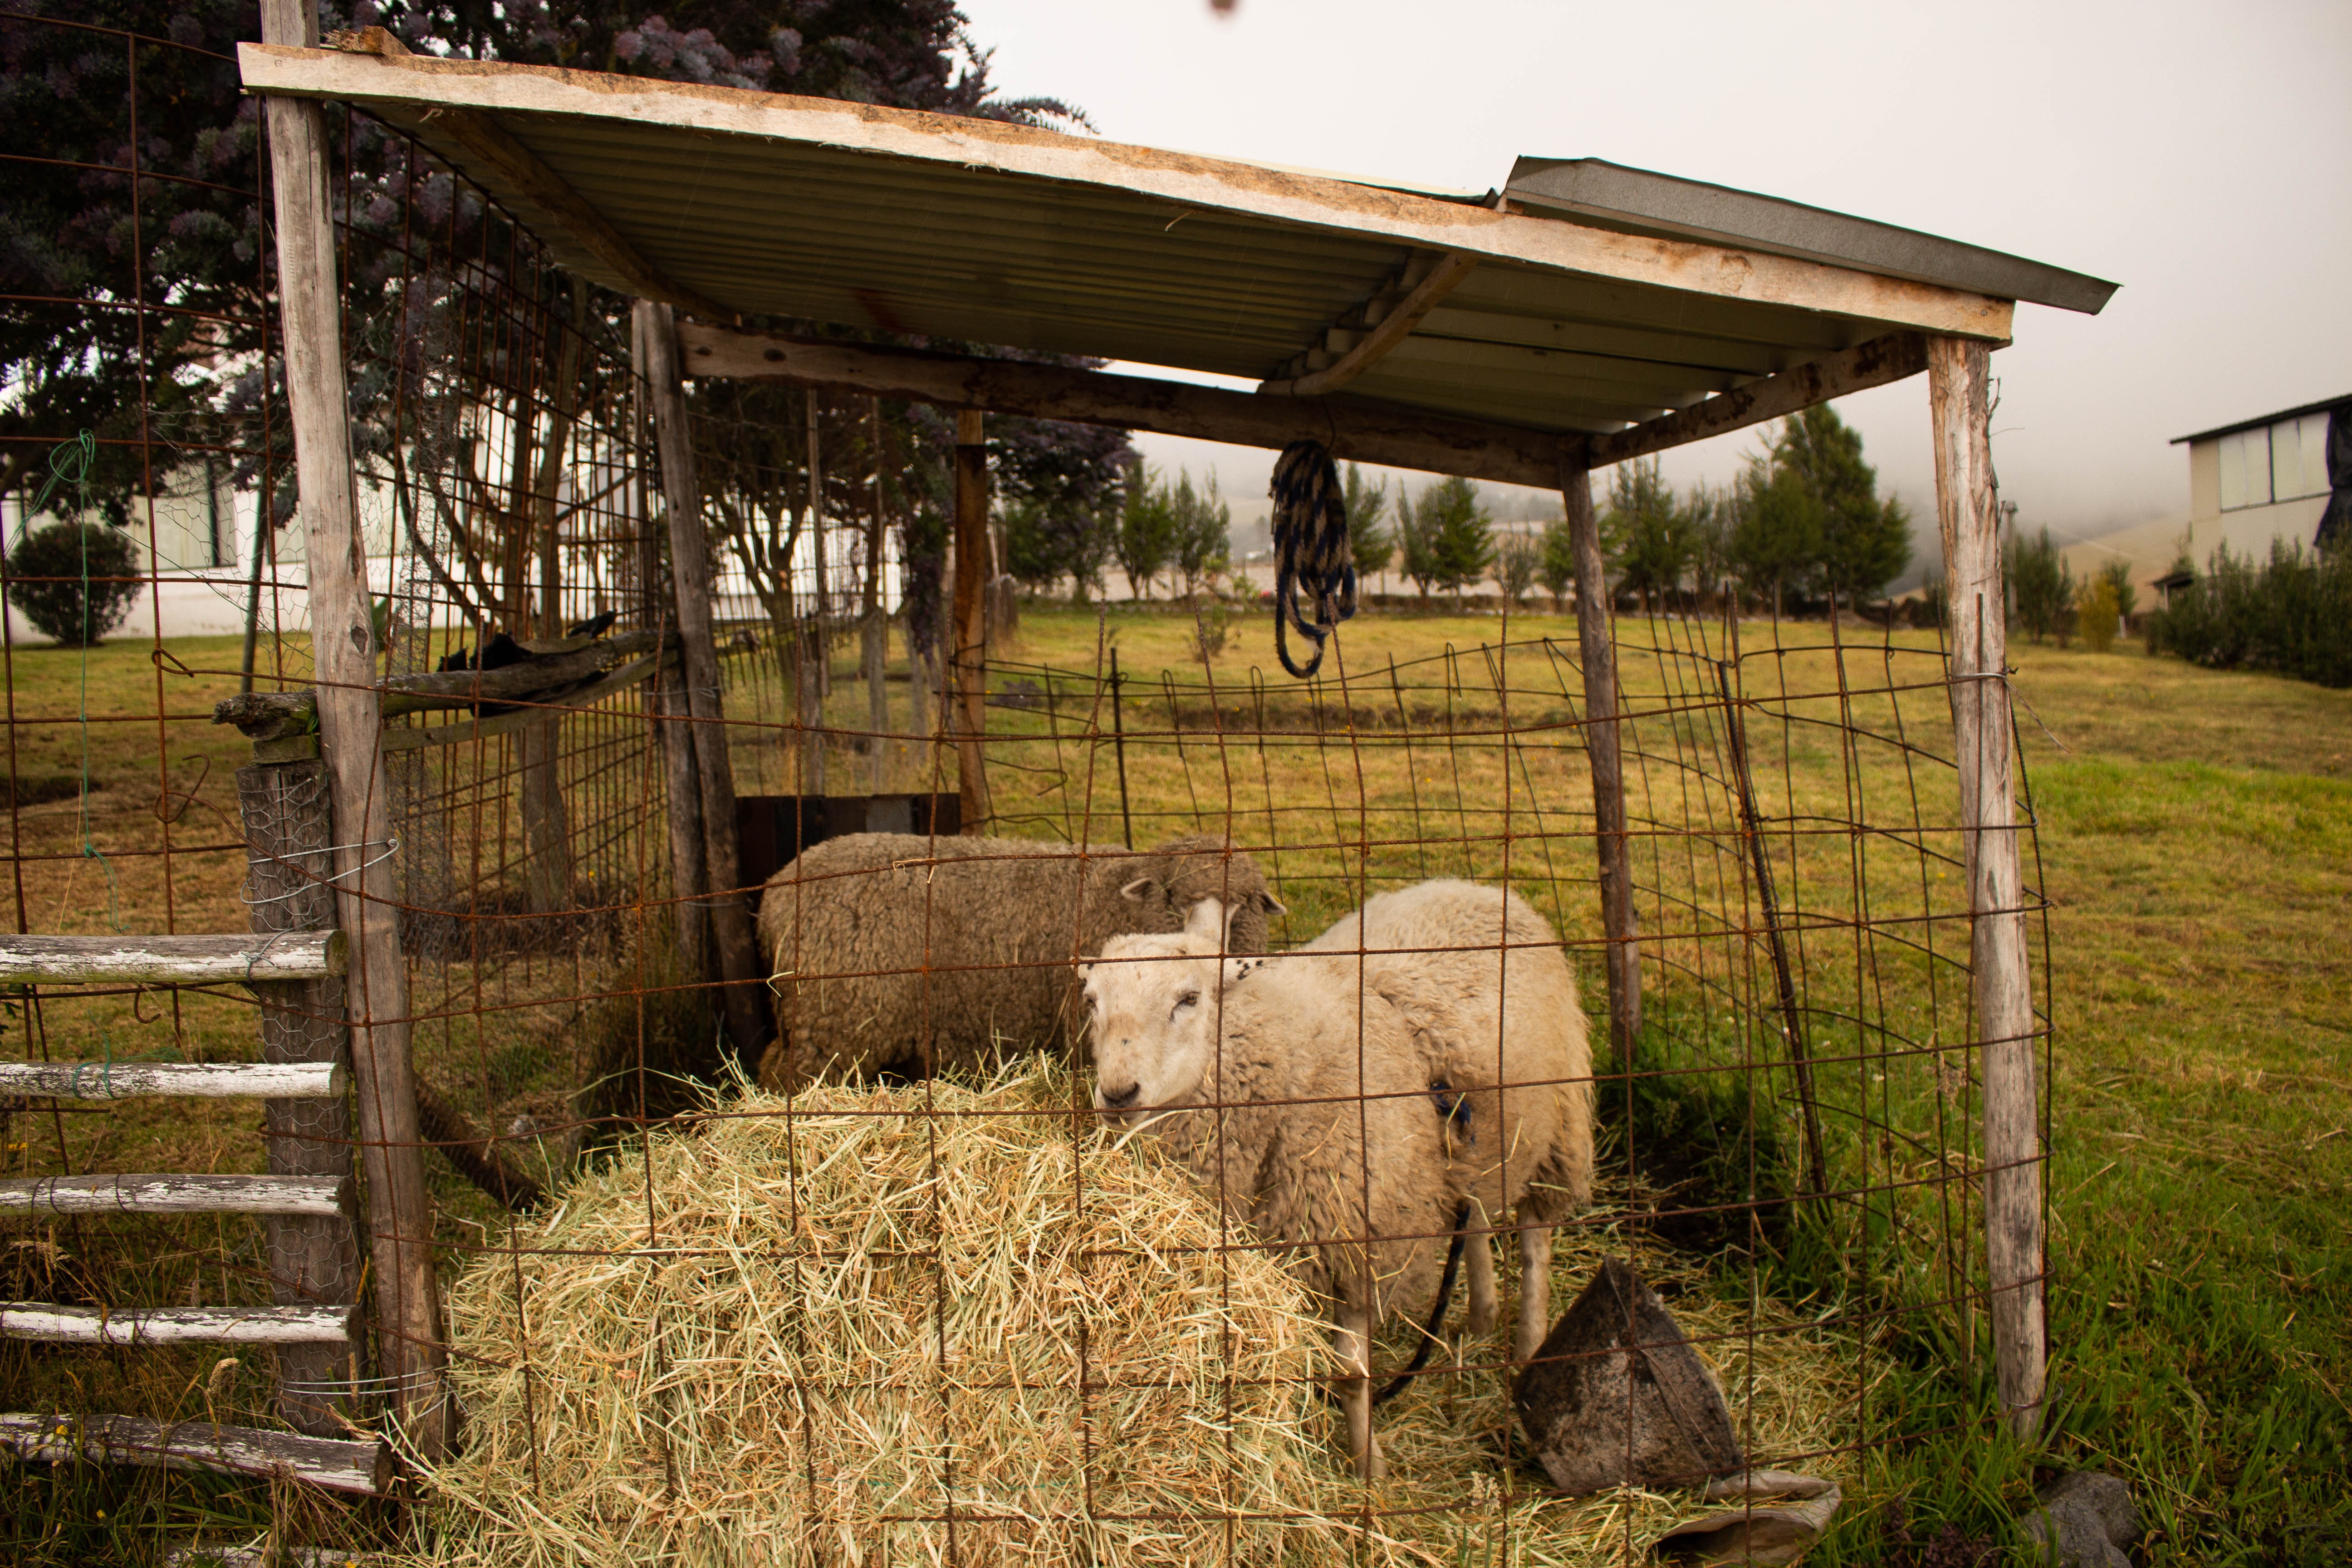
hay, farm, rural area, shed, agriculture, grass, livestock, pasture, outdoor structure, straw, field